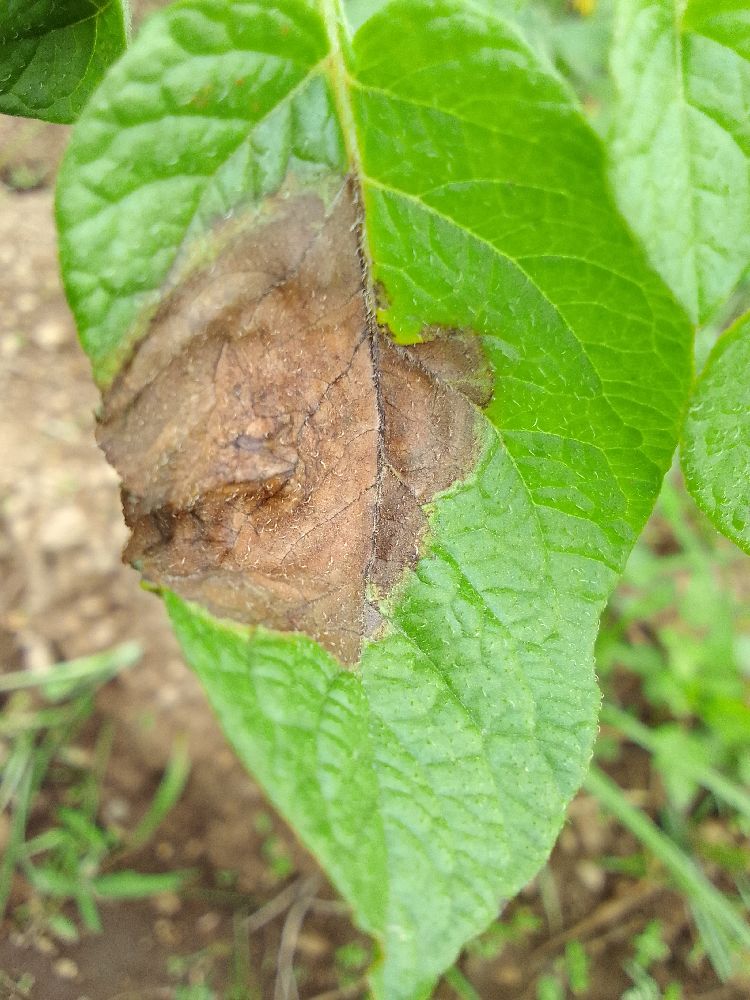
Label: Late blight